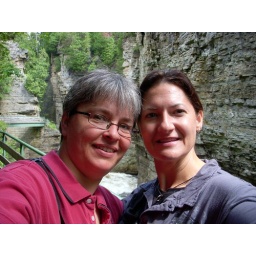
AuSable Chasm walls and a little bit of the river in the background of this self-portrait along the trail.